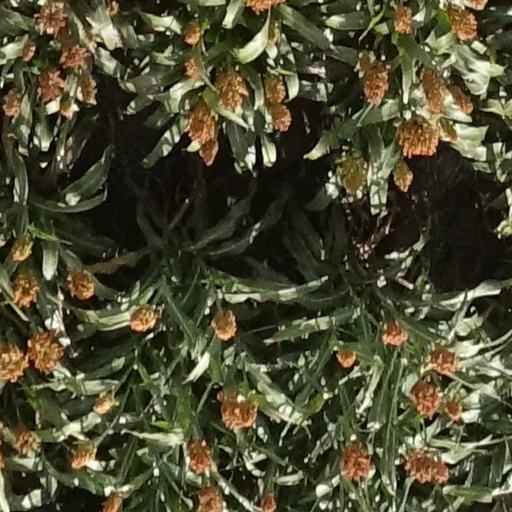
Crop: sorghum